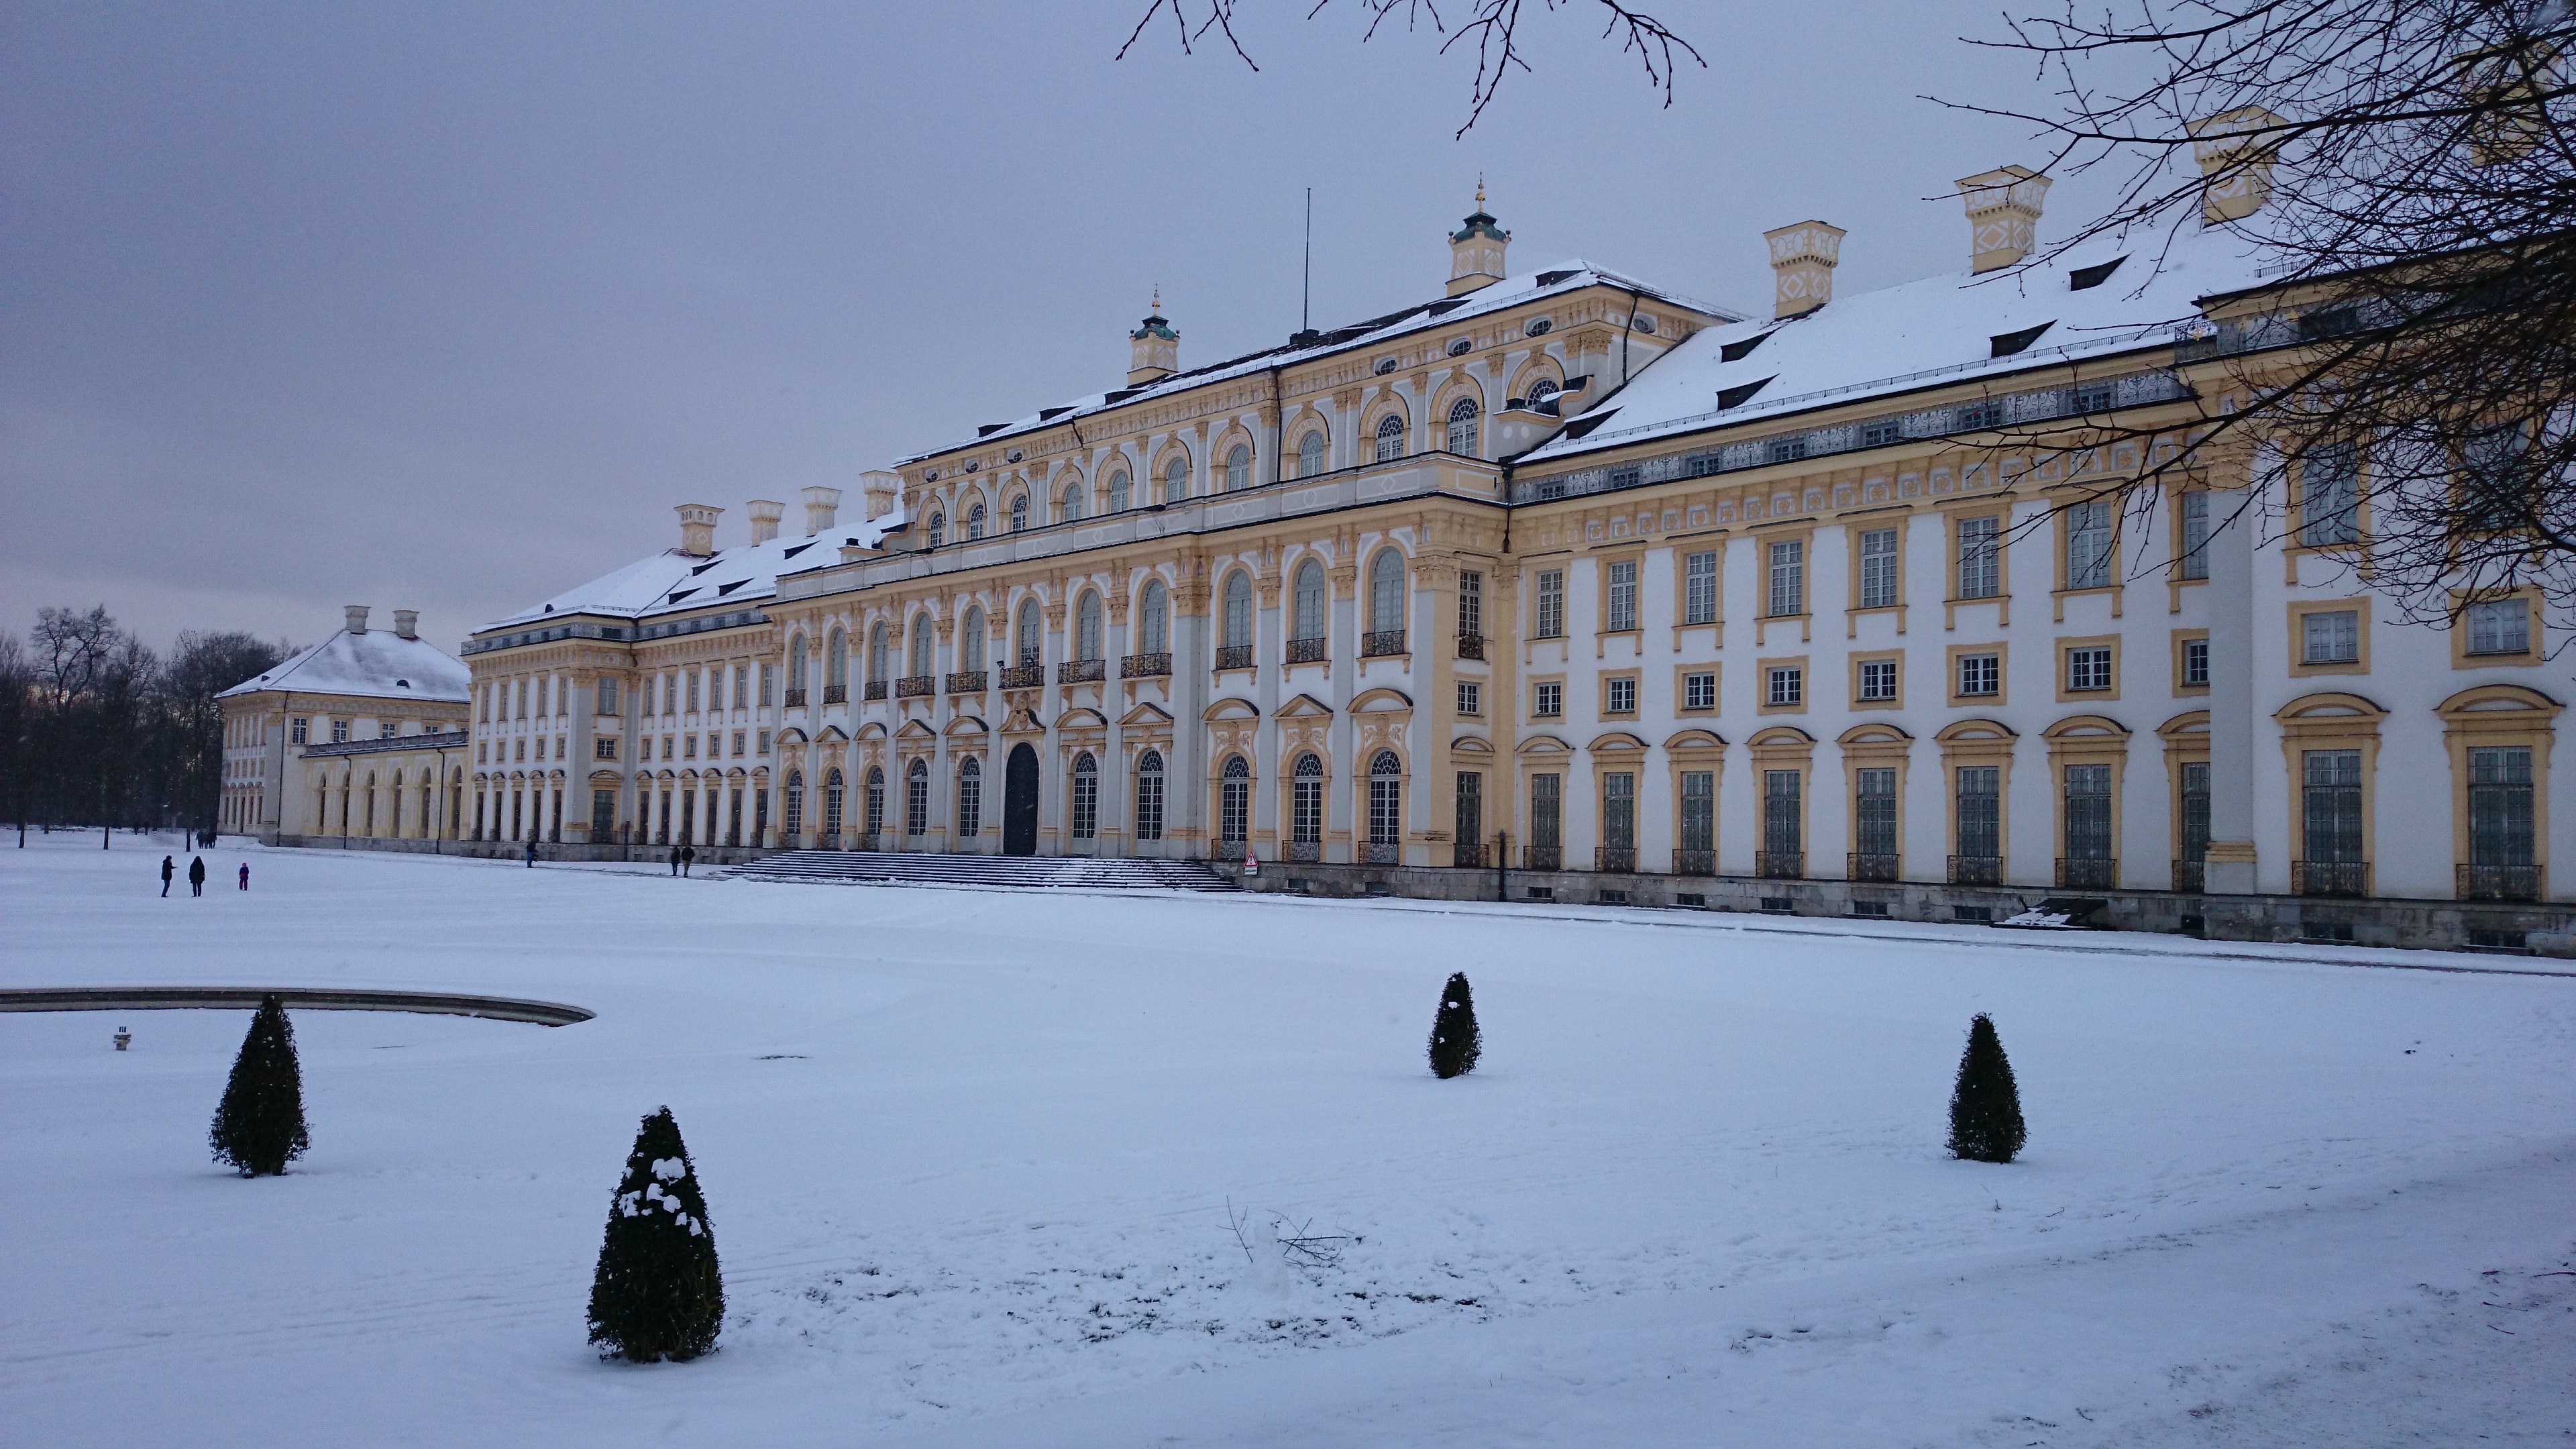
snow, winter, building, ice, park, weather, castle, snowy, season, germany, bavaria, blizzard, castles, historically, munich, freezing, king ludwig, nymphenburg, ice rink, snowed